James O'Connor (bishop)

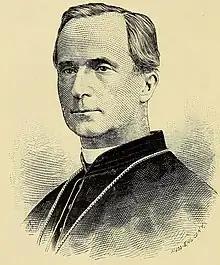

James O'Connor, S.J. (September 10, 1823 – May 27, 1890) was the first Catholic Bishop of the Diocese of Omaha, Nebraska.